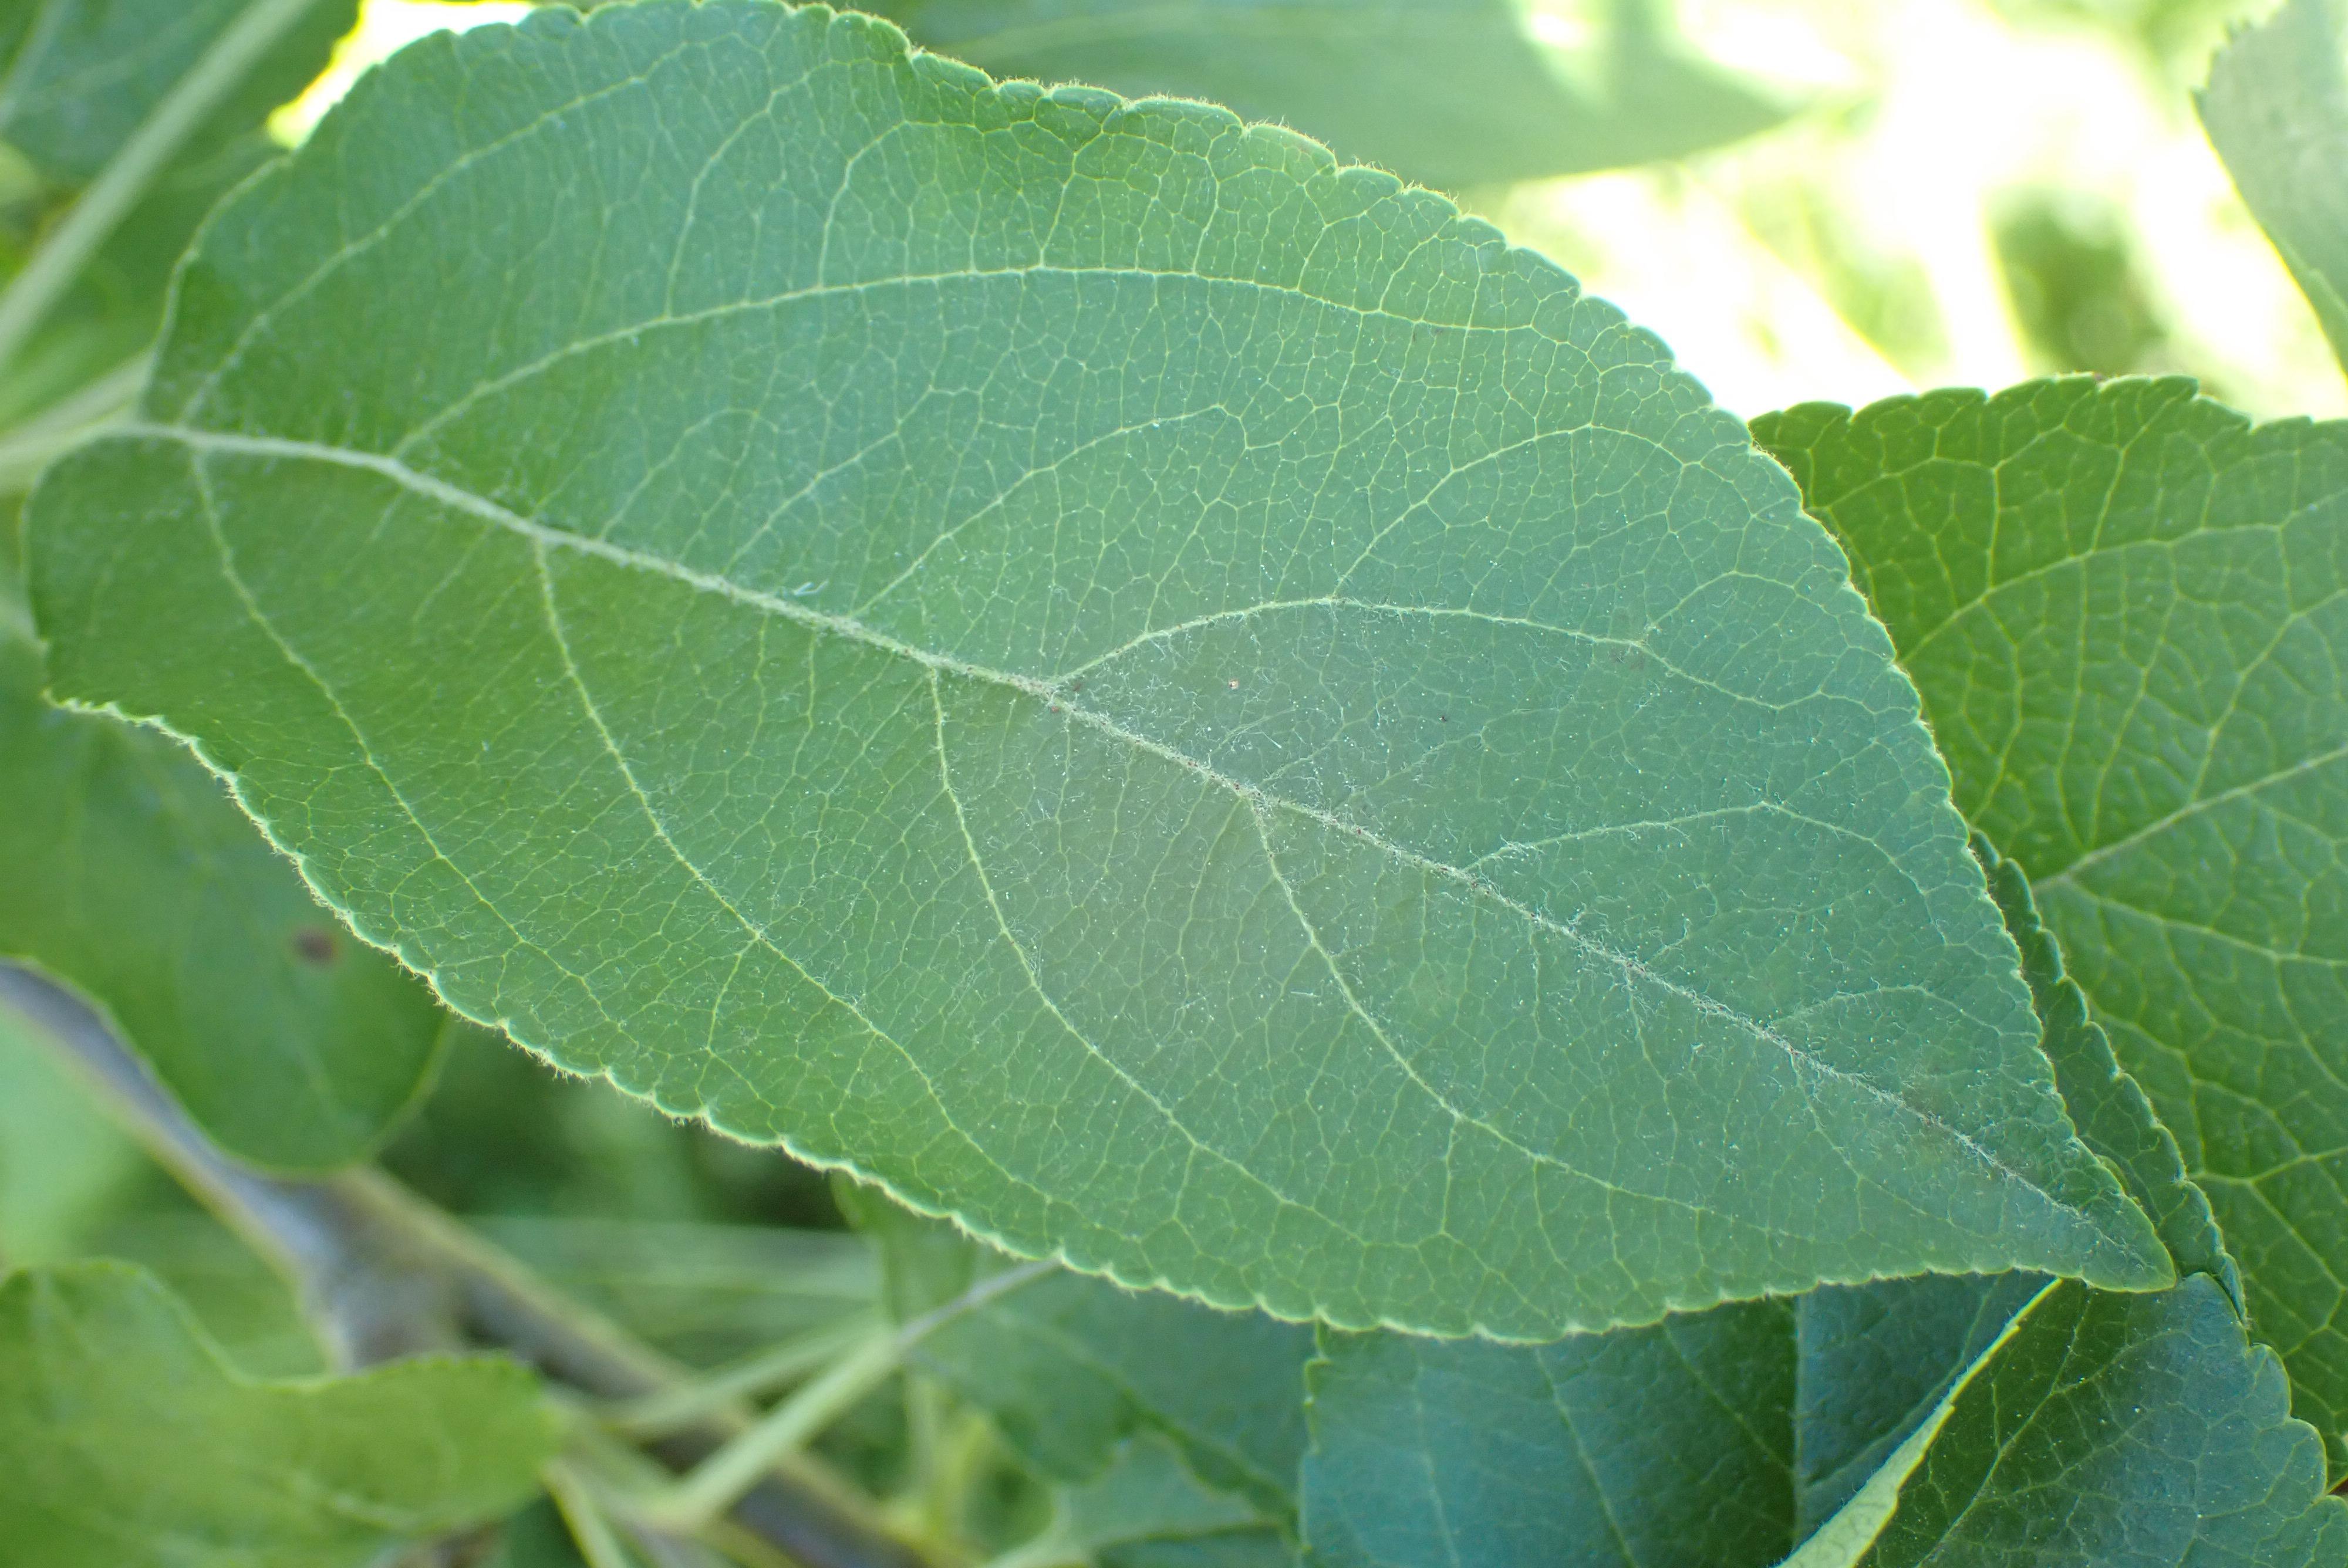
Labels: healthy